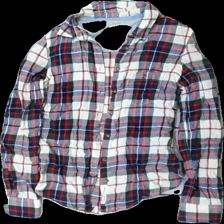
View: front
Type: Shirt
Category: Unisex
Brand: H&M
Colors: Red, Green, Blue, White
Material: 100% bomull
Pattern: Checkered print
Cut: Regular
Size: 34
Season: All
Stains: Minor
Damage: smuts fläck
Damage location: middle right
Damage 2: gult runt krage
Damage 2 location: top center
Damage 3: smuts fläck/luddigt
Damage 3 location: middle center
Price range: <50
Recommended usage: Export
Description: rutig skjorta